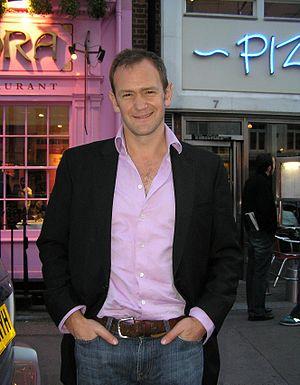
Ben Miller est un humoriste, acteur et réalisateur britannique né le 24 février 1966 à Londres.
Alexander Armstrong, parfois crédité sous le pseudonyme Xander Armstrong, est un acteur et un présentateur de télévision britannique, né le 2 mars 1970 à Rothbury, dans le Northumberland.